Dialoguero

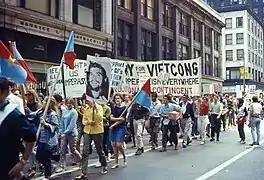
1968 anti-war marchers carrying a picture of Che Guevara.

A dialoguero (roughly translating to "dialogue-seeker" in English) is a label for a person who wants to open negotiations with the Cuban government. The label was coined as an epithet by hard-line anti-communist Cuban exiles.